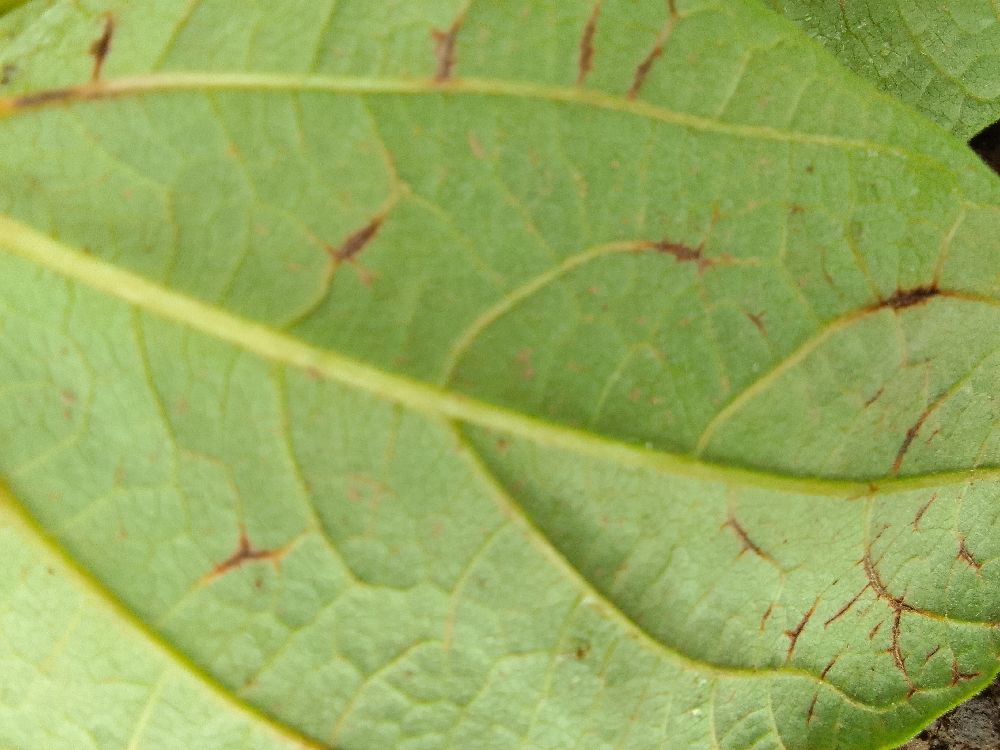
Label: anthracnose